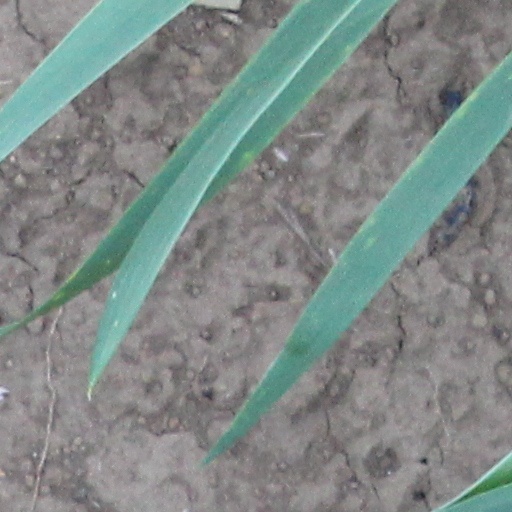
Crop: wheat